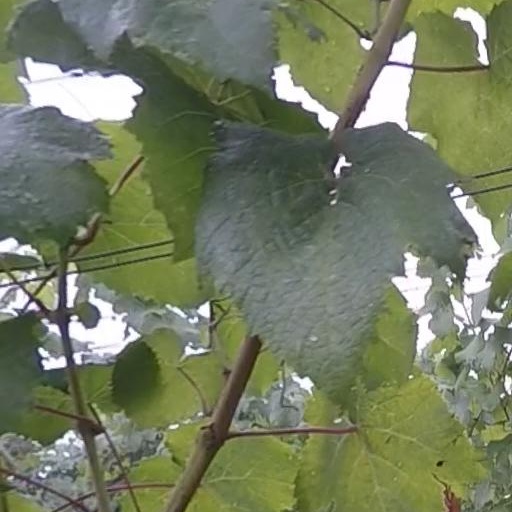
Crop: grape